Virgil Goode 2012 presidential campaign

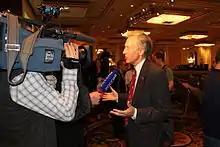
Goode speaks to the media.

"The Washington Post" published a feature on Goode on September 23. It followed Goode on a campaign trip in Virginia, finding "[h]e is his own driver, strategist, scheduler, press man." Throughout the trip, Goode encountered voters concerned that he would take votes that would otherwise go to Romney. He countered this by arguing that he would take votes from both Romney and Obama and that there was little difference between Obama and Romney particularly on immigration. However, during a visit to a barber shop, Goode met with two elderly men, who say they would vote for Goode. Goode hypothesized with "The Post" that he could possibly win Virginia with 38 percent of the vote. An Associated Press report found that several people Goode encountered while campaigning in Virginia thought he was running to regain his old congressional seat. "Salon" also interviewed Goode for an article published September 29. When asked who he would vote for if he had to pick between Romney and Obama, he said he would write-in himself "because Virgil Goode is the best choice for president". On September 30, he spoke with "Newsplex" and said that though he could not win the popular vote, he believed he could win the election through the Electoral College. He argued, "[i]f grassroots America wakes up and says, 'Look, we want someone that's for the U.S. citizen first and for grassroots America,' then they're going to vote for Virgil Goode." That same day, Goode appeared on "Washington Journal" on C-SPAN, taking questions from callers and host Steve Scully.